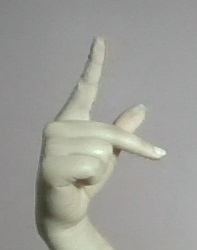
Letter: dha